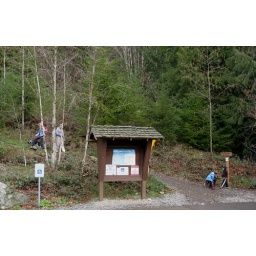
Mom and dog are setting up, the trail, but the two boys are detoured by another dog. seawt10 007